Koç University Suna Kıraç Library

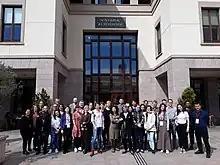
The Second International Library Staff Week was organized by Suna Kıraç Library in 2019

The administration of the "Netherlands Research Institute (NIT) Library", a research center dedicated to the study of Turkey and its surrounding regions through the ages, and located at Merkez Han transferred to Koç University Suna Kıraç Library in 2016. Following the extensive restoration of the ANAMED Library in 2017, the collections of the "American Research Institute in Turkey (ARIT)" and the "Turkish Institute of Archaeology (TEBE)" containing 12,500 monographs covering Byzantine, Ottoman Empire and modern Turkey, have been added to the ANAMED Library.